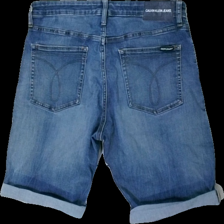
View: back
Type: Shorts
Category: Men
Brand: Calvin Klein
Colors: Blue
Material: 100% cotton
Cut: Regular
Season: Summer
Trend: Denim
Damage location: middle center
Damage 2 location: bottom left
Price range: 100-150
Recommended usage: Reuse
Description: blå jeans shorts